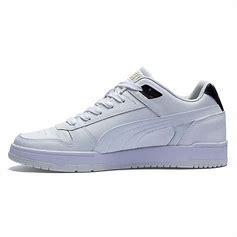
Brand: Puma
Model: RBD Game